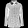
Label: Coat